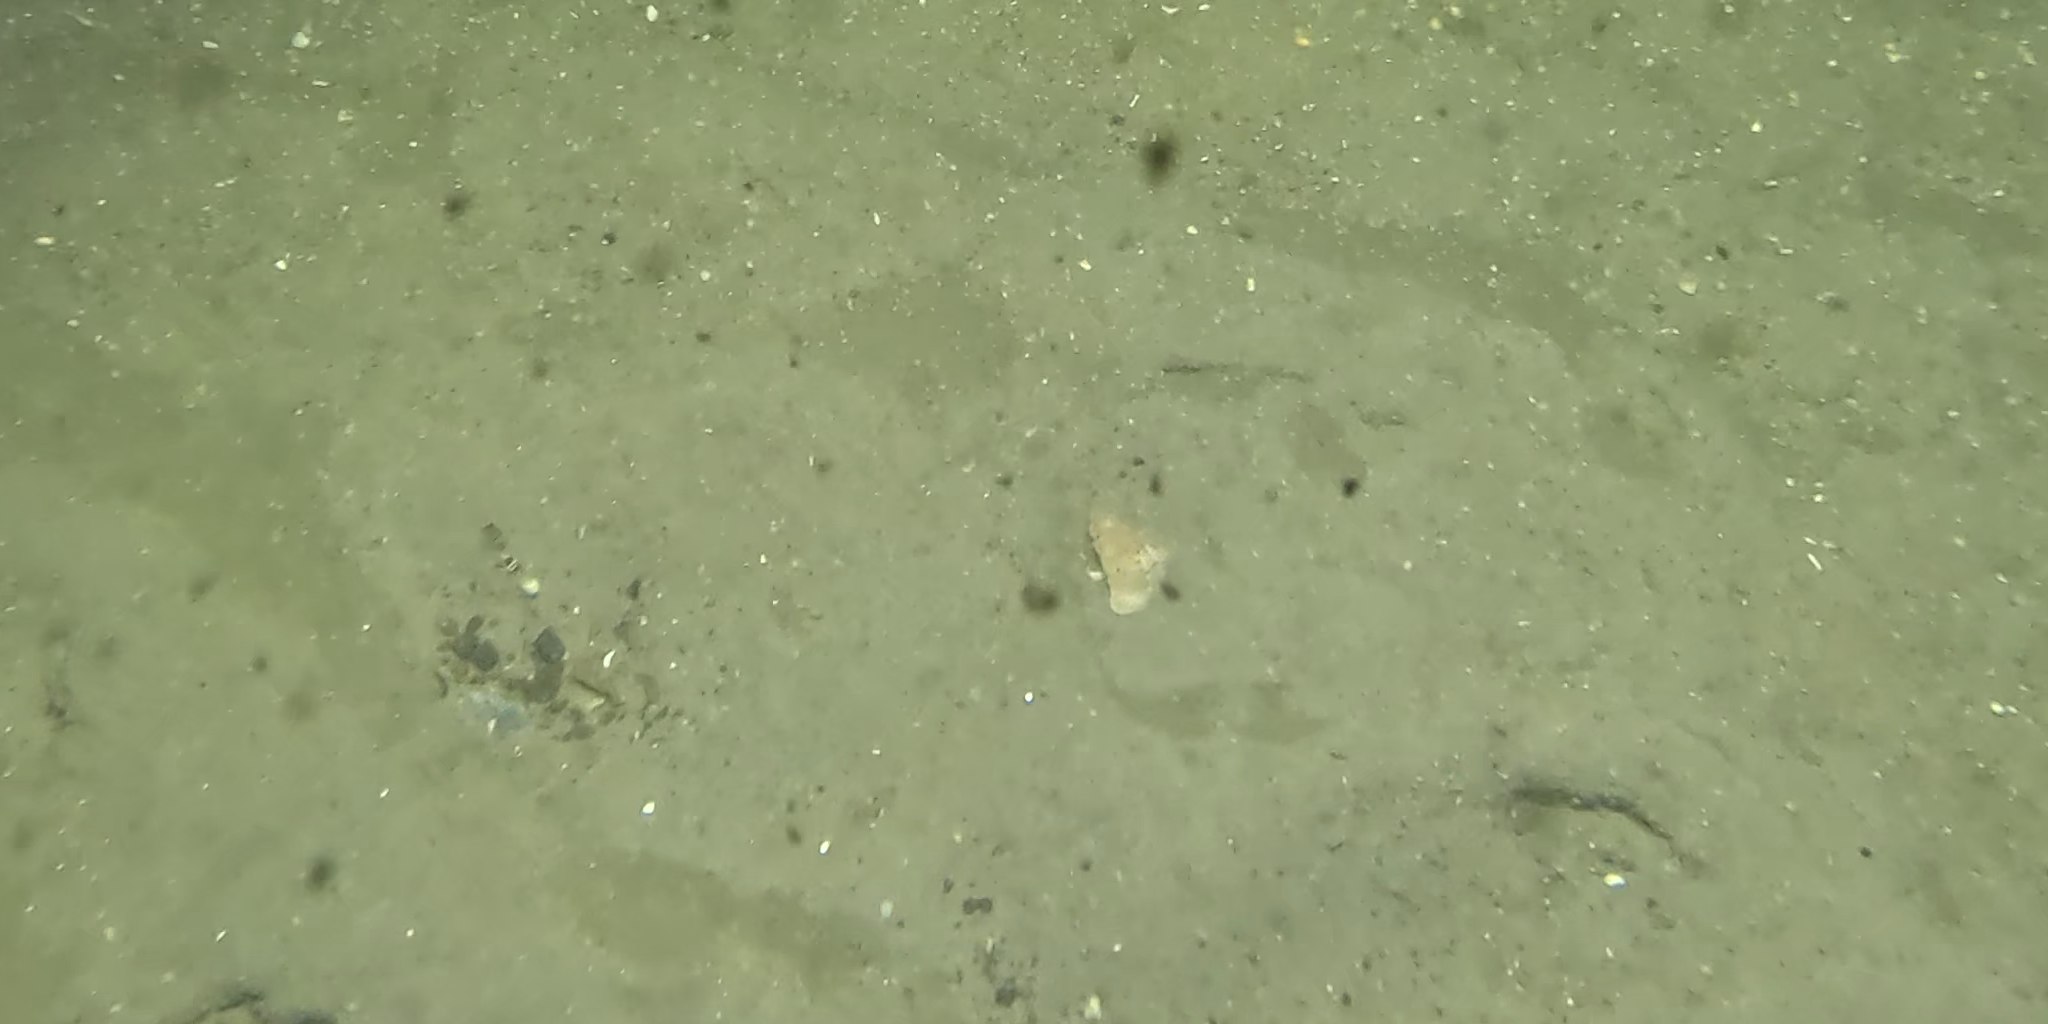
Seabed habitat: sand